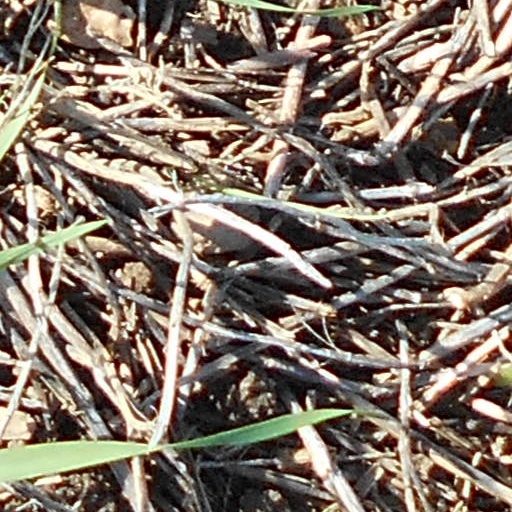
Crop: wheat